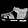
Label: Sandal